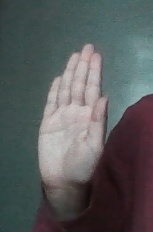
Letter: seen